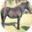
Label: horse